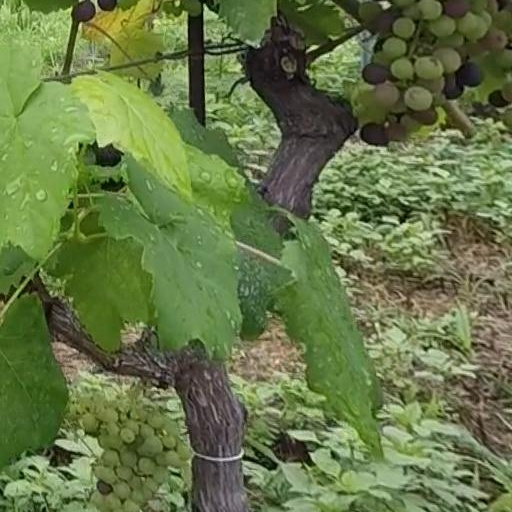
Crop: grape